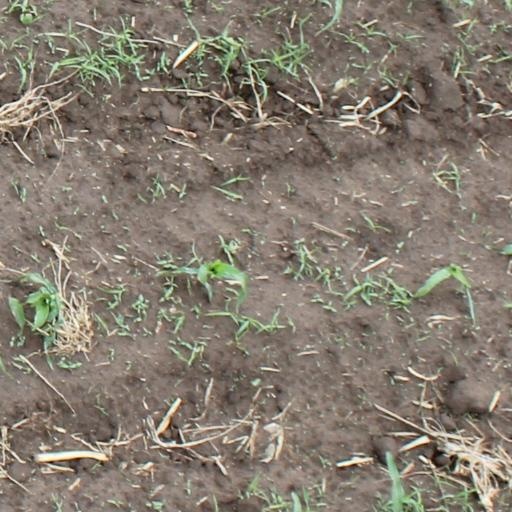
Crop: maize; corn